The Fourth Estate (painting)

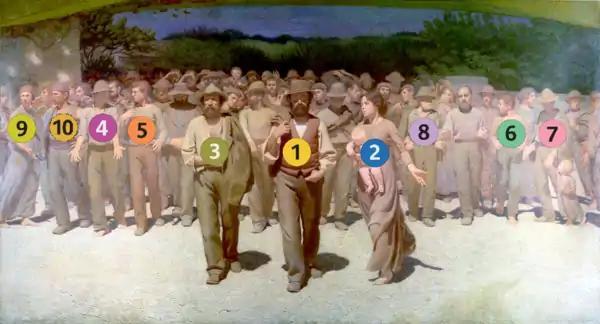
The models who posed for the making of "The Fourth Estate". The numbers correspond to the text of the paragraph

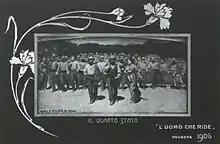
Postcard with "The Fourth Estate" decorated by an Art Nouveau carnation and printed by the magazine "L'Uomo che ride" as a tribute to subscribers

Dissatisfied with the technical artistic effect of "Fiumana" but also in light of the brutal Bava Beccaris massacre in Milan, Pellizza decided in 1898 to make the work for a third time on "the greatest manifesto that the Italian proletariat could boast between the 19th and 20th century." His objectives were to render the crowd more tumultuous and impetuous, forming "a wedge towards the observer", and to perfect the chromatic values.